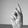
ASL letter: K